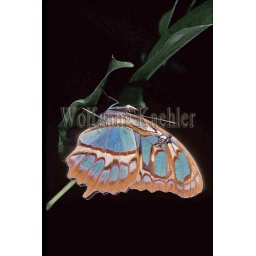
Costa rica, manuel antonio np, rain forest, close-up of butterfly sitting under leaf